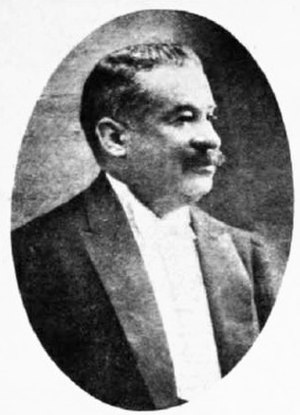
Bolivias præsidenter / Liste over Bolivias præsidenter
Bolivias præsident, er statsoverhoved og regeringsleder i Bolivia. I henhold til den nuværende forfatning vælges præsidenten ved valg for en fem-årig periode.